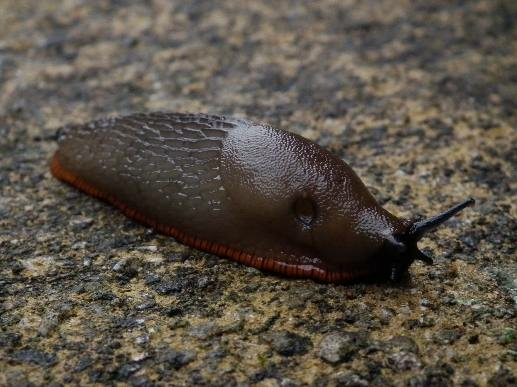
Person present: No